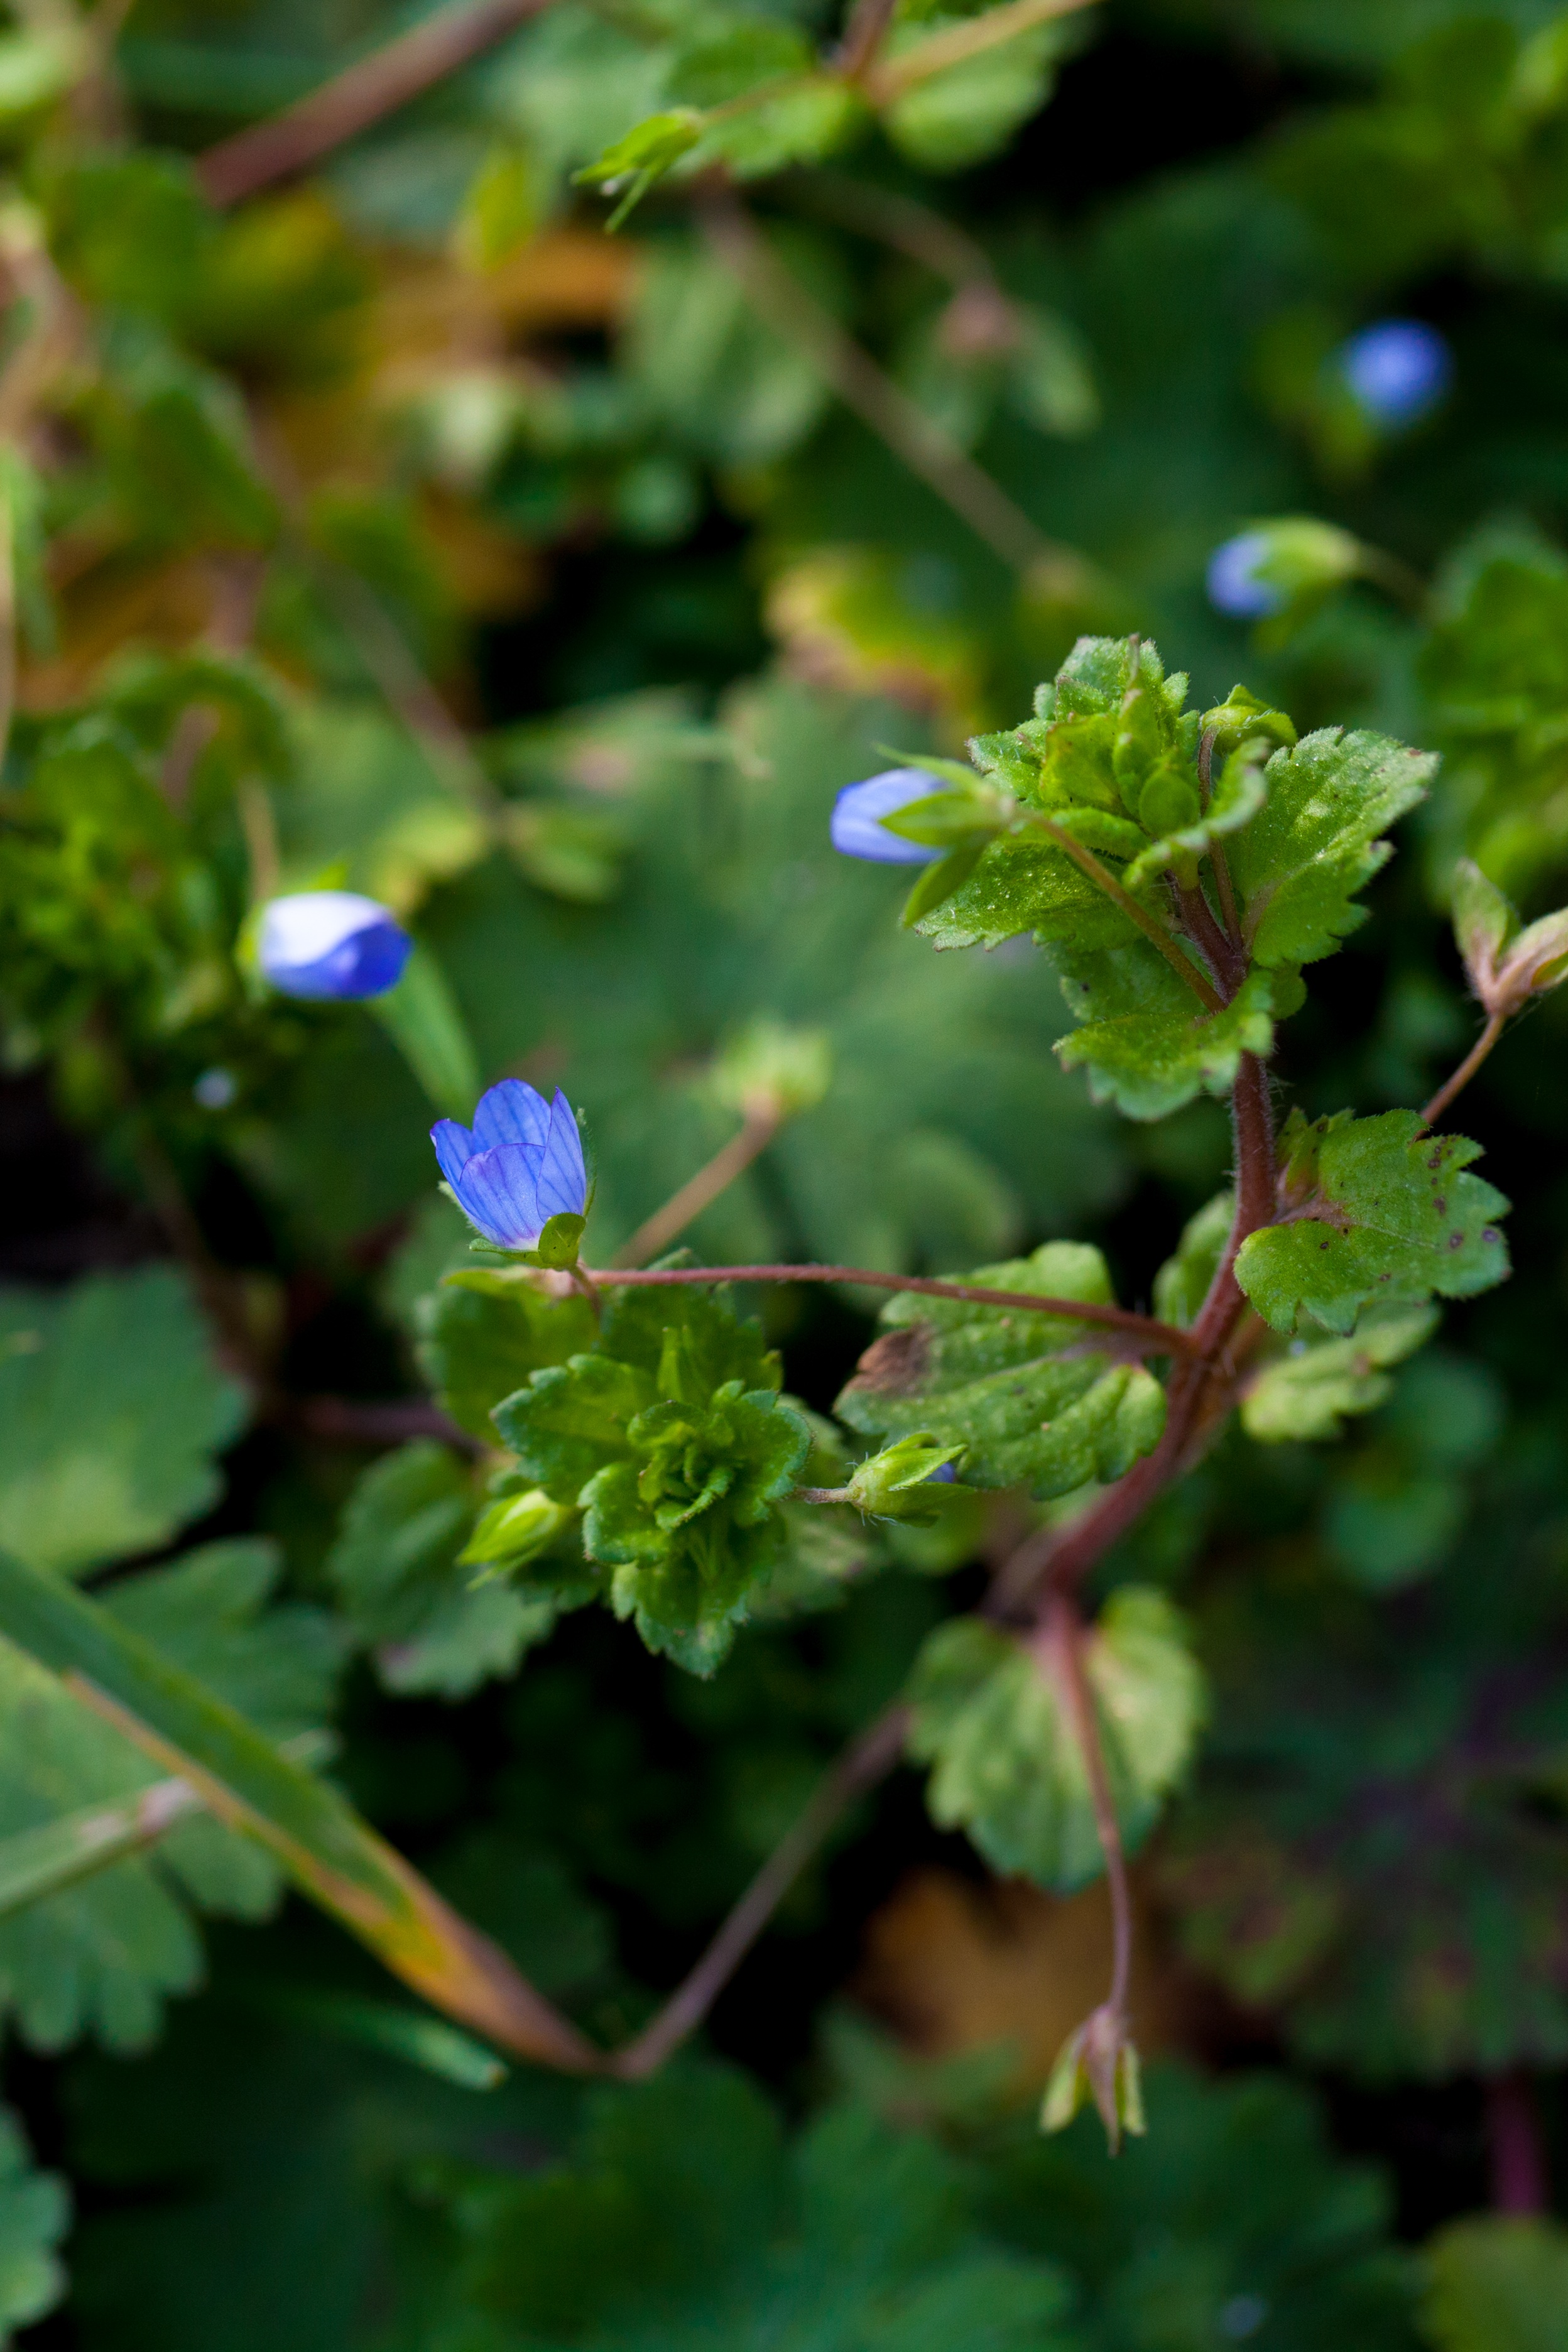
landscape, tree, nature, branch, plant, berry, leaf, flower, spring, green, herb, produce, botany, garden, flora, blue flower, wildflower, shrub, flowering plant, tiny flower, flower photography, miniature photography, annual plant, land plant